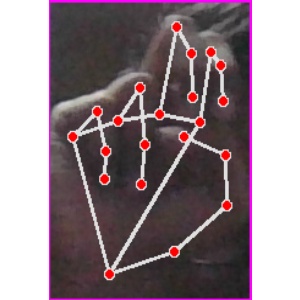
अक्षर: ह